Edmund de Waal

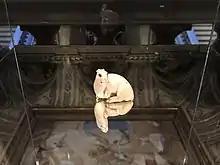
"The Hare with Amber Eyes". "Netsuke". Masatoshi, Osaka, c. 1880, signed. Ivory, amber buffalo horn. Former Ephrussi Collection, today descendant Edmund de Waal. Shown at a special exhibition in November 2016 with De Waal at the Kunsthistorisches Museum, Vienna.

In 1998, De Waal published a monograph on Bernard Leach, with research collected while studying in Japan. The book challenges the public understanding of Leach as the great and original interlocutor for Japan and the East as the 20th-century potter who translated the mystery of the East to audiences in the West. De Waal's research into Leach in Japan revealed that he predominantly associated himself with Western-educated Japanese people, did not speak Japanese and studied only a narrow range of traditional Japanese ceramics. Due to Leach's status in the West as the "Father of British studio ceramics" and the influence of his Eastern techniques and philosophy, De Waal's views attracted criticism from some of Leach's followers.